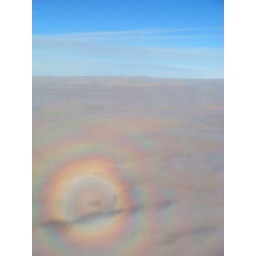
Taken from my window of the airplane this morning. A prism surrounding the shadow of our plane in the clouds.